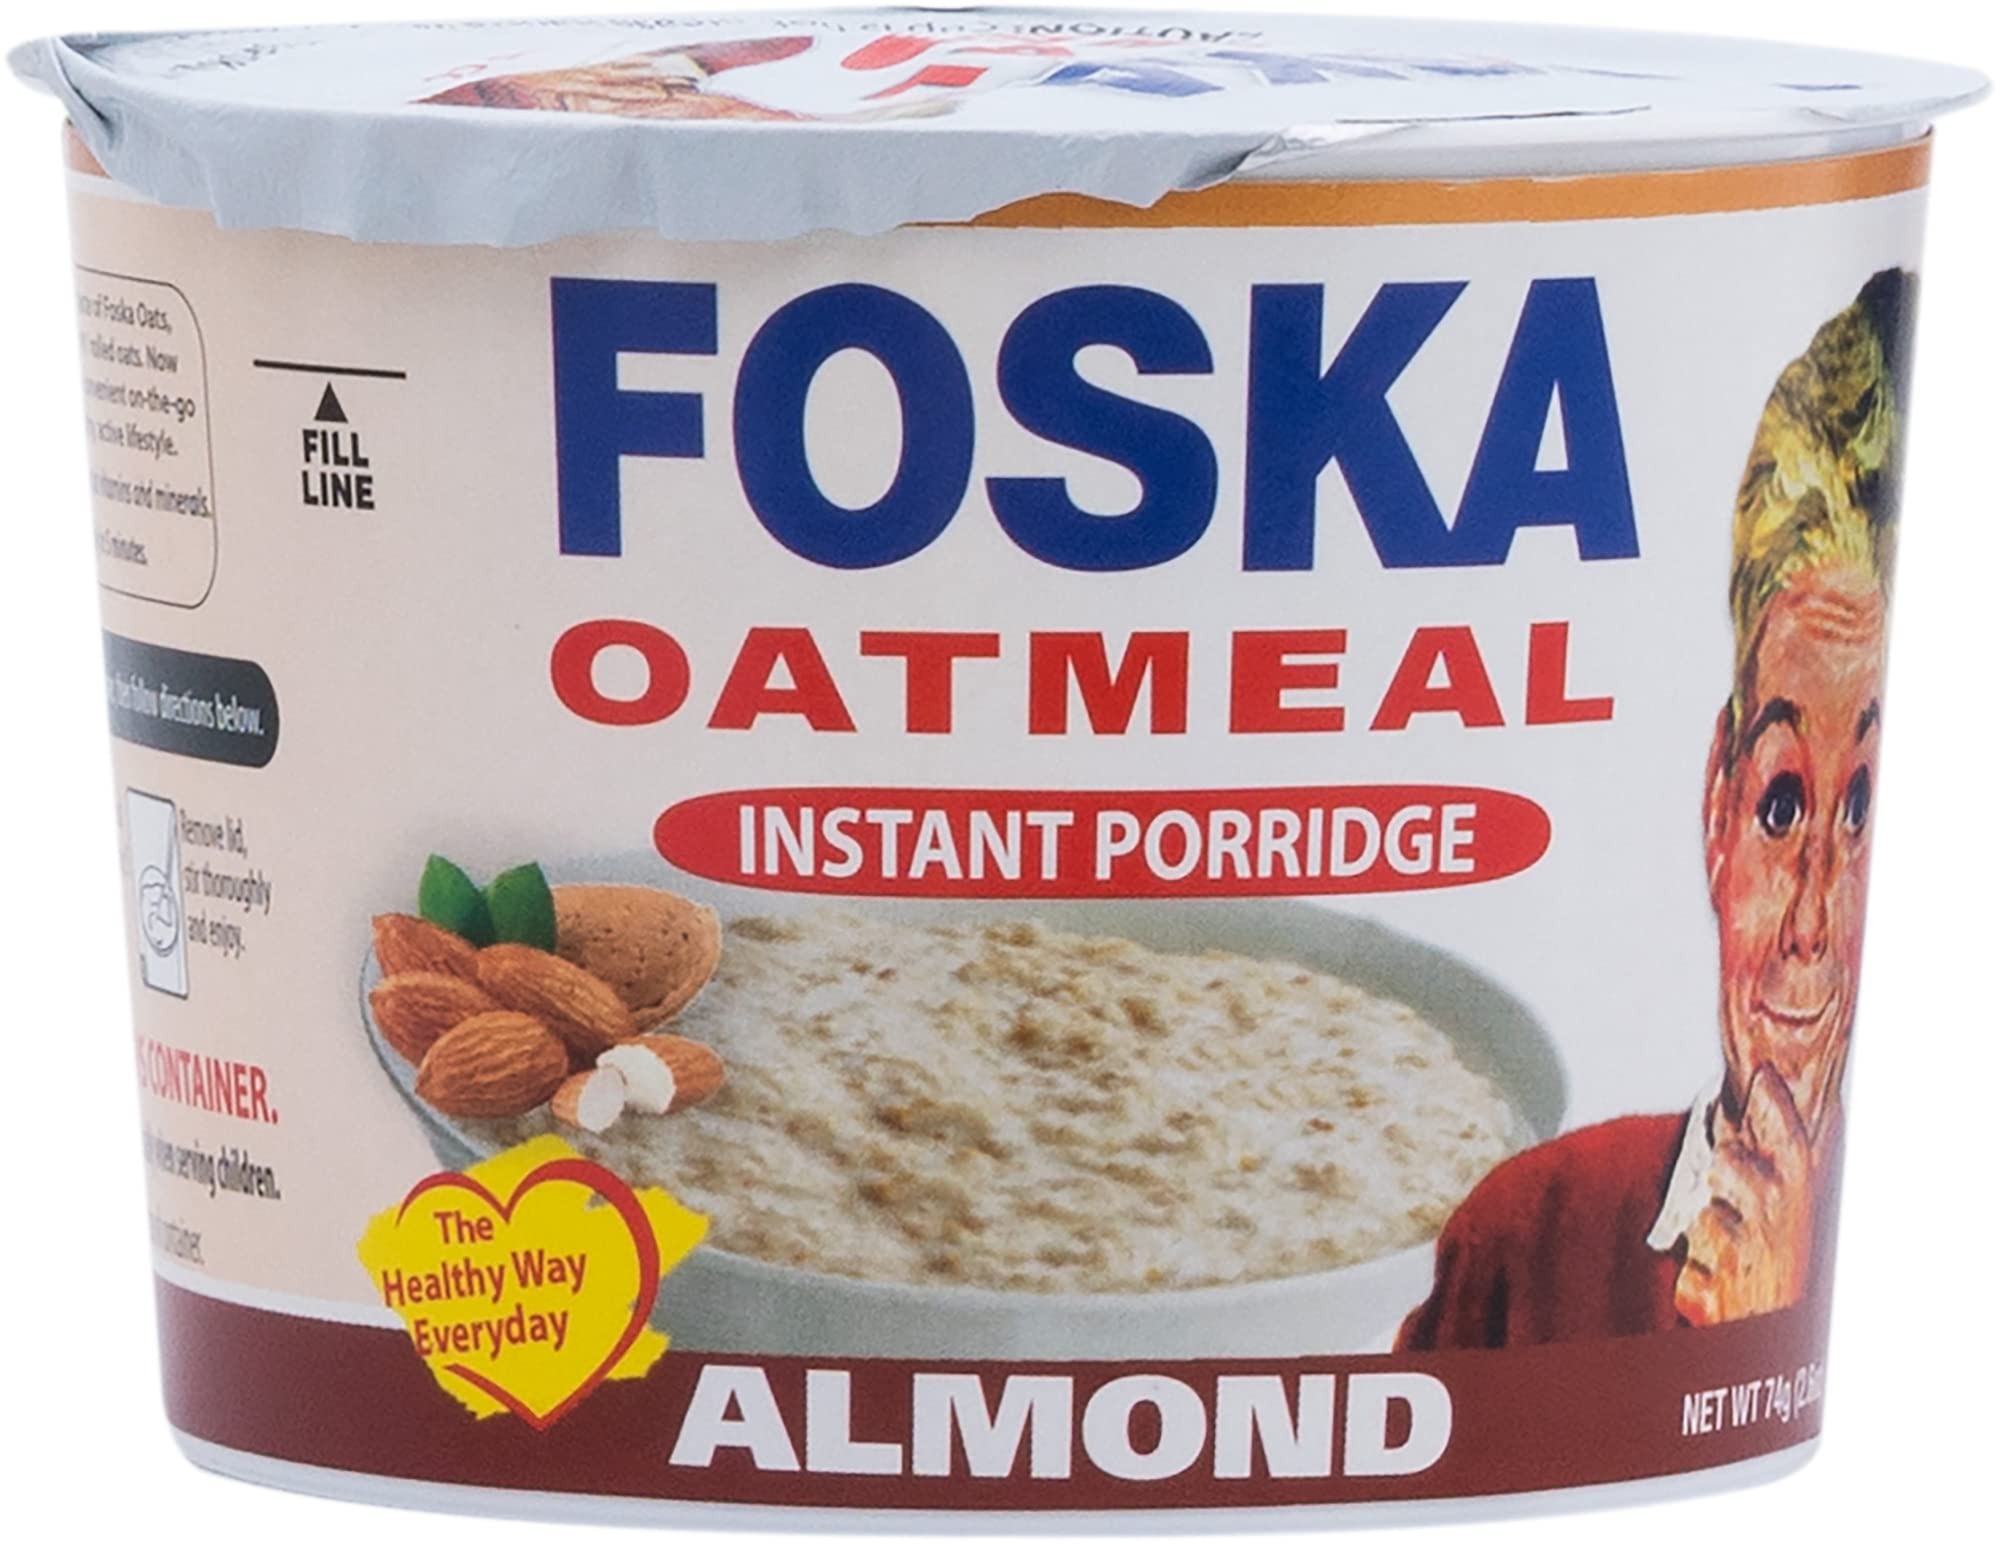
Item Name: Foska Oatmeal Instant Porridge, Almond, 2.6 Ounce (Pack of 12)
Bullet Point 1: Savor the nutritious taste of Foska Original Oatmeal Instant Porridge, perfect for a quick, convenient and healthy breakfast.
Bullet Point 2: Foska Instant Oatmeal is made from sun-ripened pure rolled oats, Foska Oats is tasty, well-balanced food for the entire family and is perfect for a person on-the-go.
Bullet Point 3: Foska Oats’ nutritional value and wholesome goodness have undoubtedly made it Jamaica’s favourite family cereal.
Bullet Point 4: Rich source of carbohydrates, the fuel of energy.
Bullet Point 5: Well-balanced protein and essential fatty acids
Value: 12.0
Unit: Count

Price: 1.62